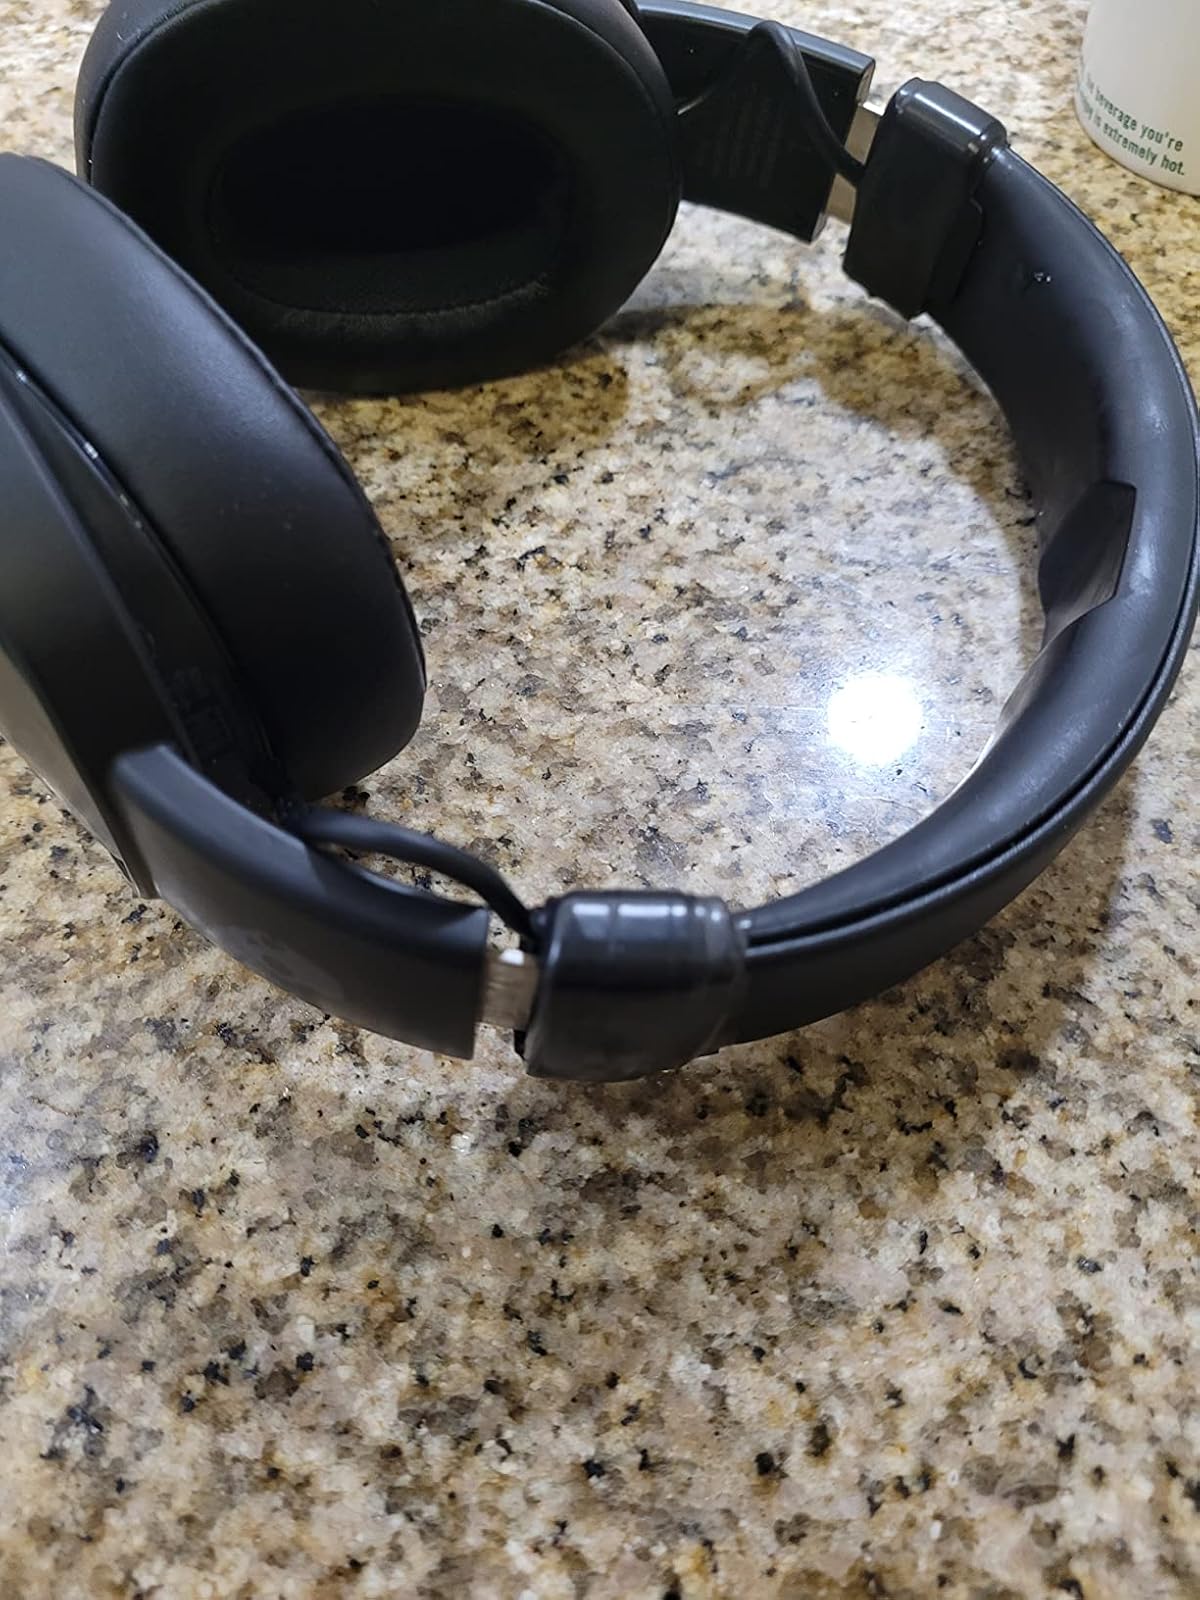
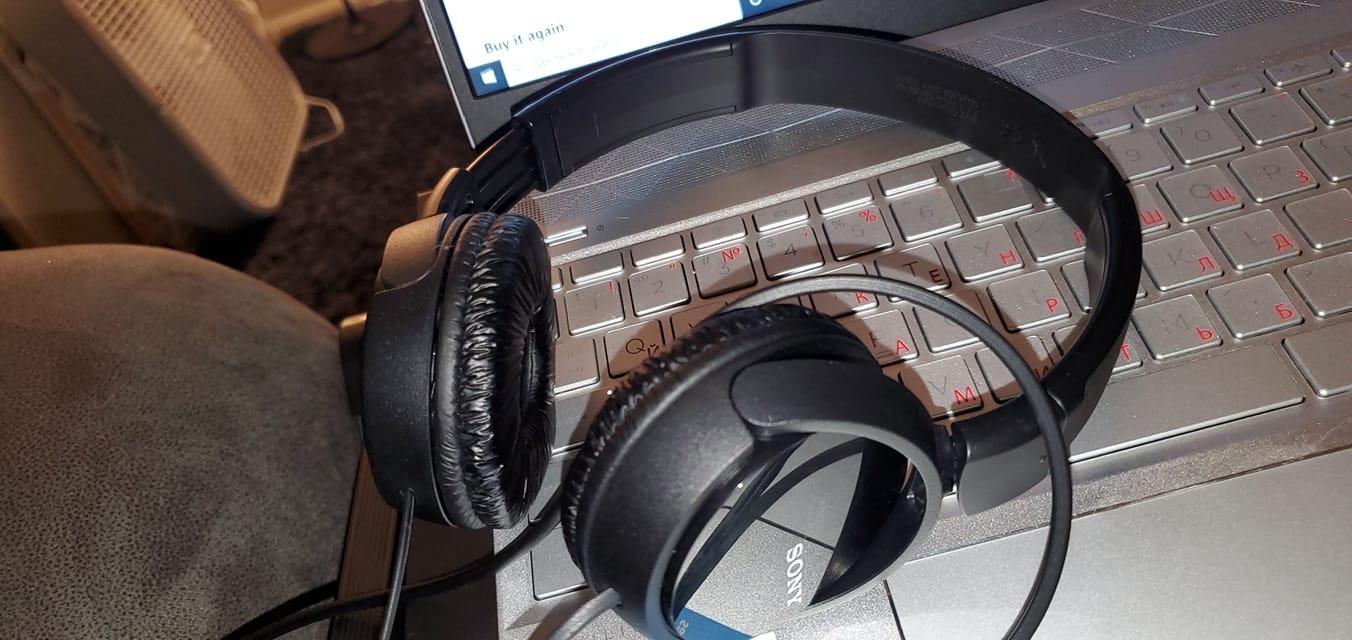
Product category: headphones
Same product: no